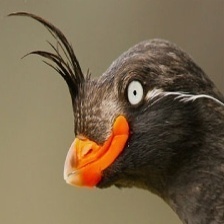
Species: CRESTED AUKLET
Scientific name: AETHIA CRISTATELLA